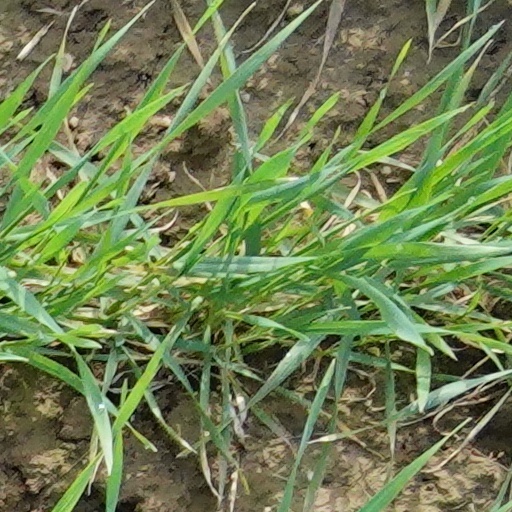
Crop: wheat